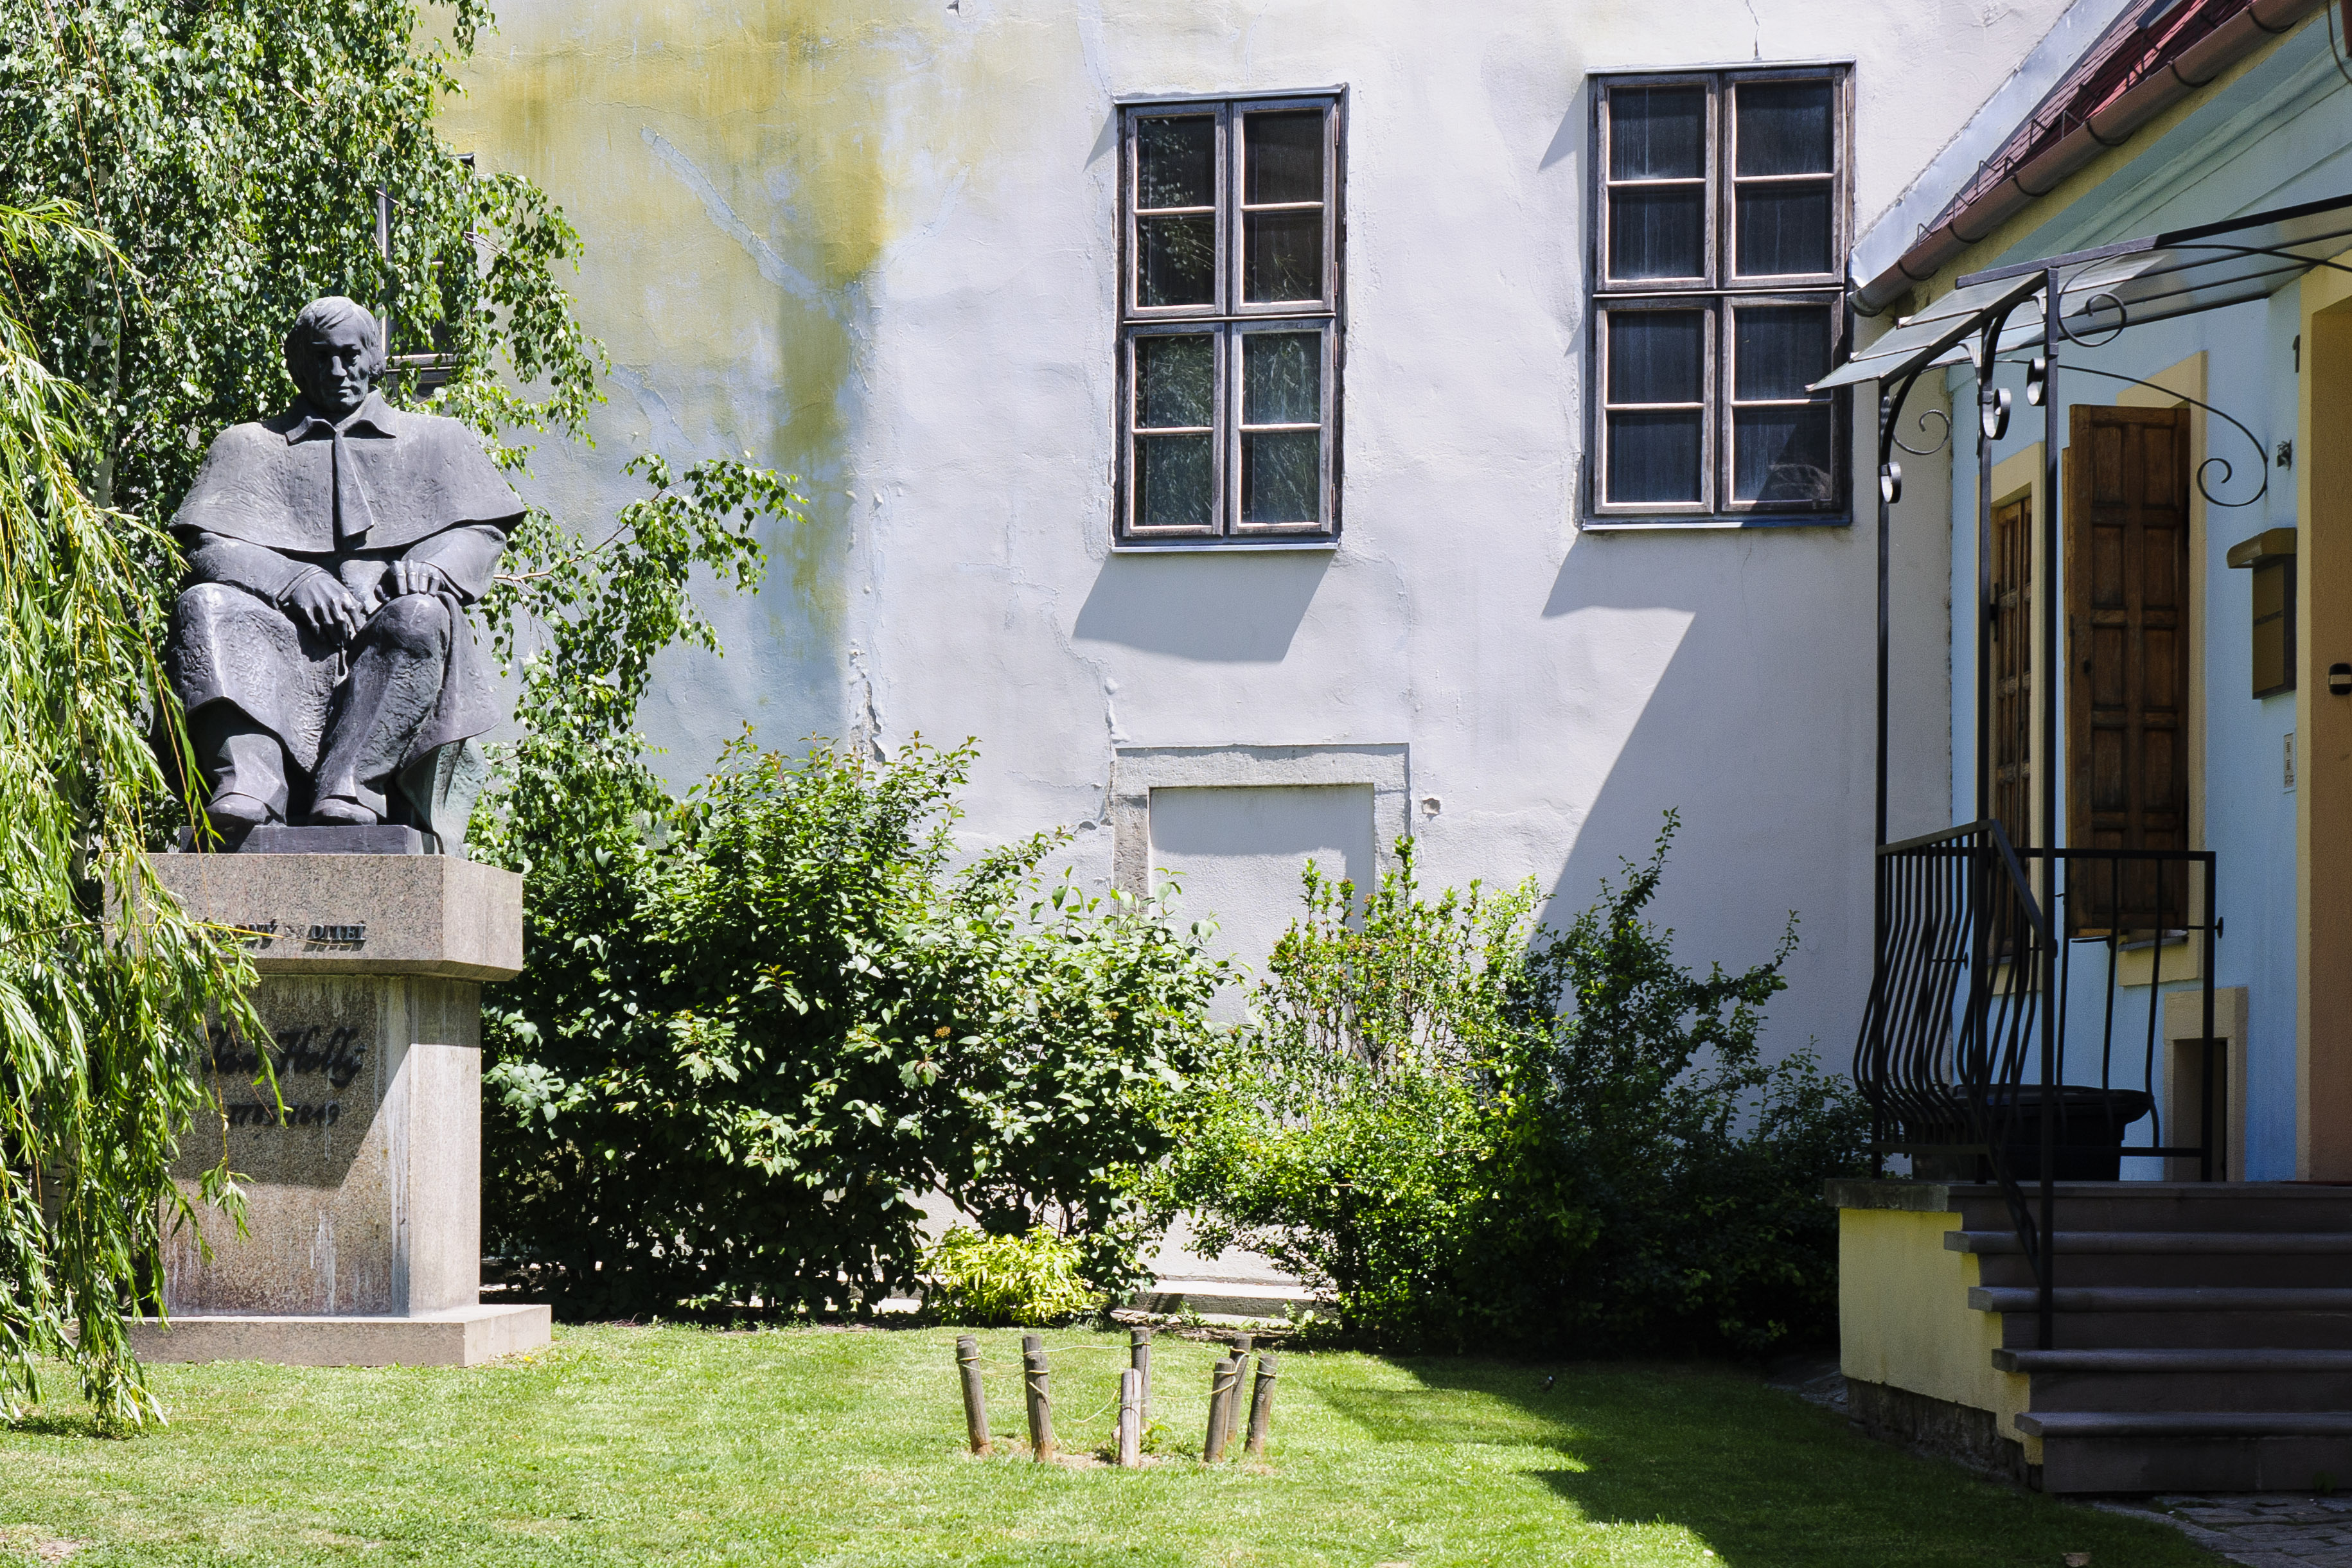
house, home, monument, facade, nikon, estate, d300, bratislava, neighbourhood, residential area